The Wolves (1971 film)

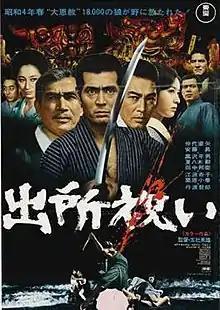

The film was released theatrically in Japan on 30 October 1971 by Toho. The film was released by Toho International in the United States with English subtitles on 7 June 1972.